Blandings Castle and Elsewhere

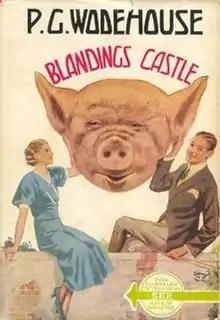
First edition (UK)

Blandings Castle and Elsewhere is a collection of short stories by P. G. Wodehouse. It was first published in the United Kingdom on 12 April 1935 by Herbert Jenkins, London, and, as "Blandings Castle", in the United States on 20 September 1935 by Doubleday Doran, New York. All the stories had previously appeared in "Strand Magazine" (UK) and all except the last in various US magazines.